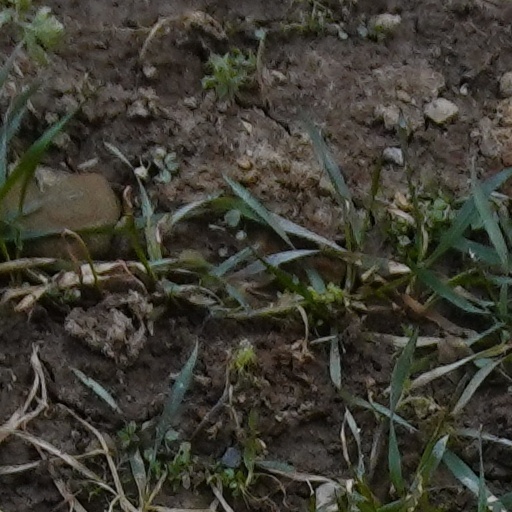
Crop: wheat